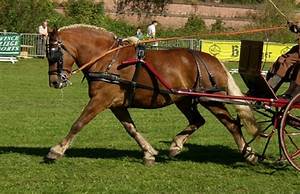
Label: cavallo